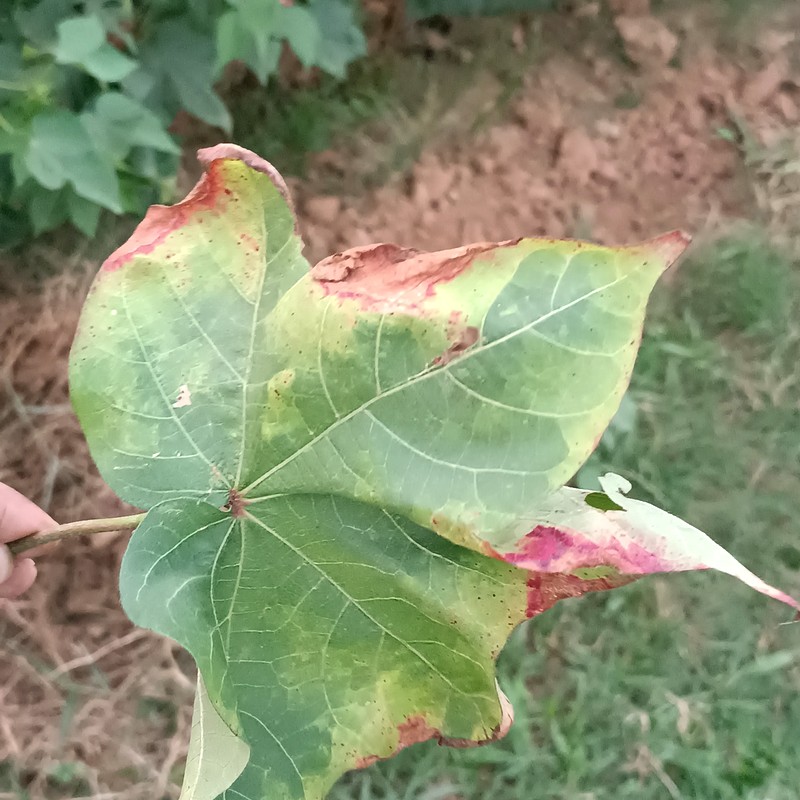
Label: Leaf Redding